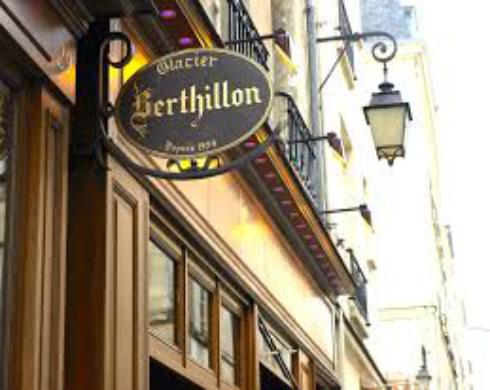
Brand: Berthillon
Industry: Food